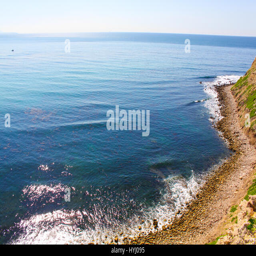
viewpoint overlooking bodies of water